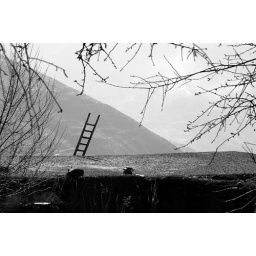
A ladder leads to the roof of a Tibetan house in a Mekong side canyon below Deqin.